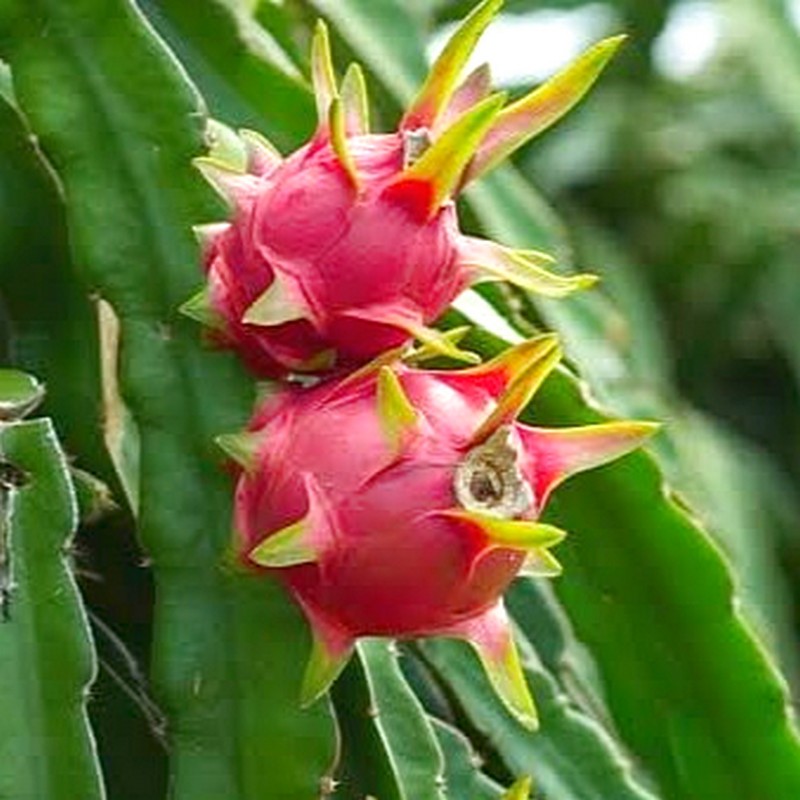
Label: Mature Dragon Fruit